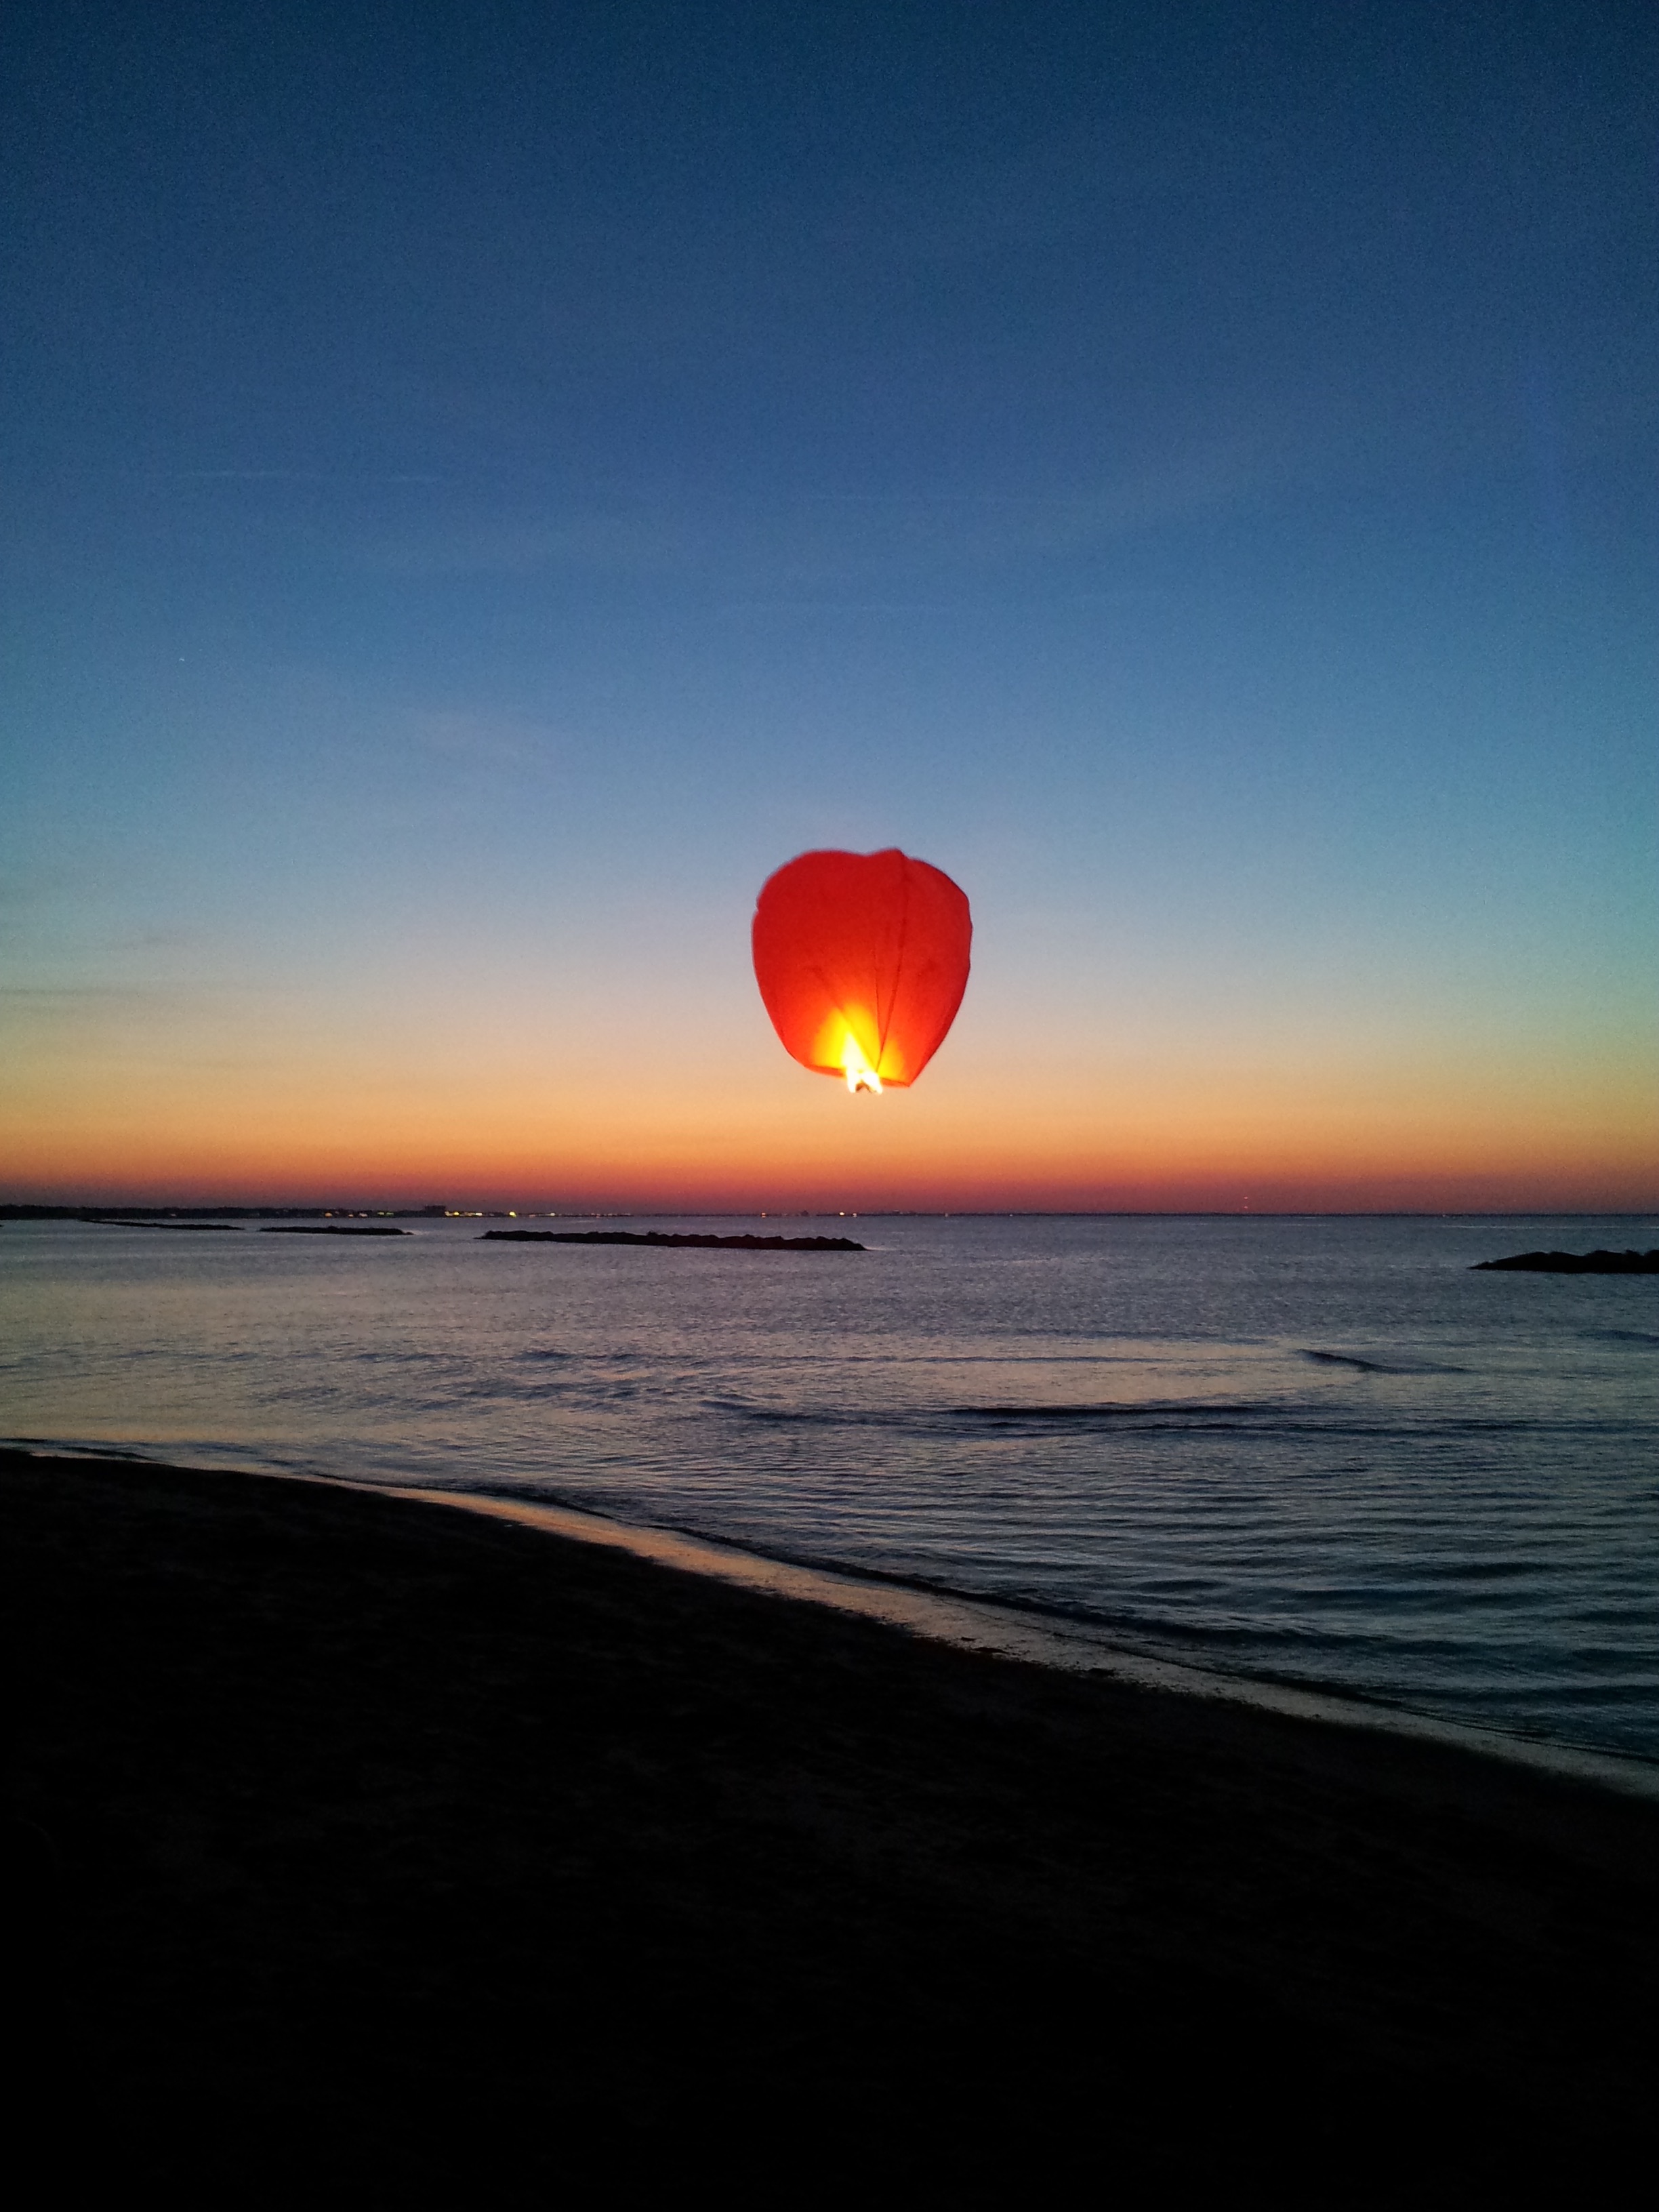
beach, sea, coast, ocean, horizon, sky, sun, sunrise, sunset, sunlight, morning, wave, dawn, atmosphere, dusk, evening, reflection, afterglow, astronomical object, atmosphere of earth, wind wave